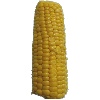
Label: Corn 1